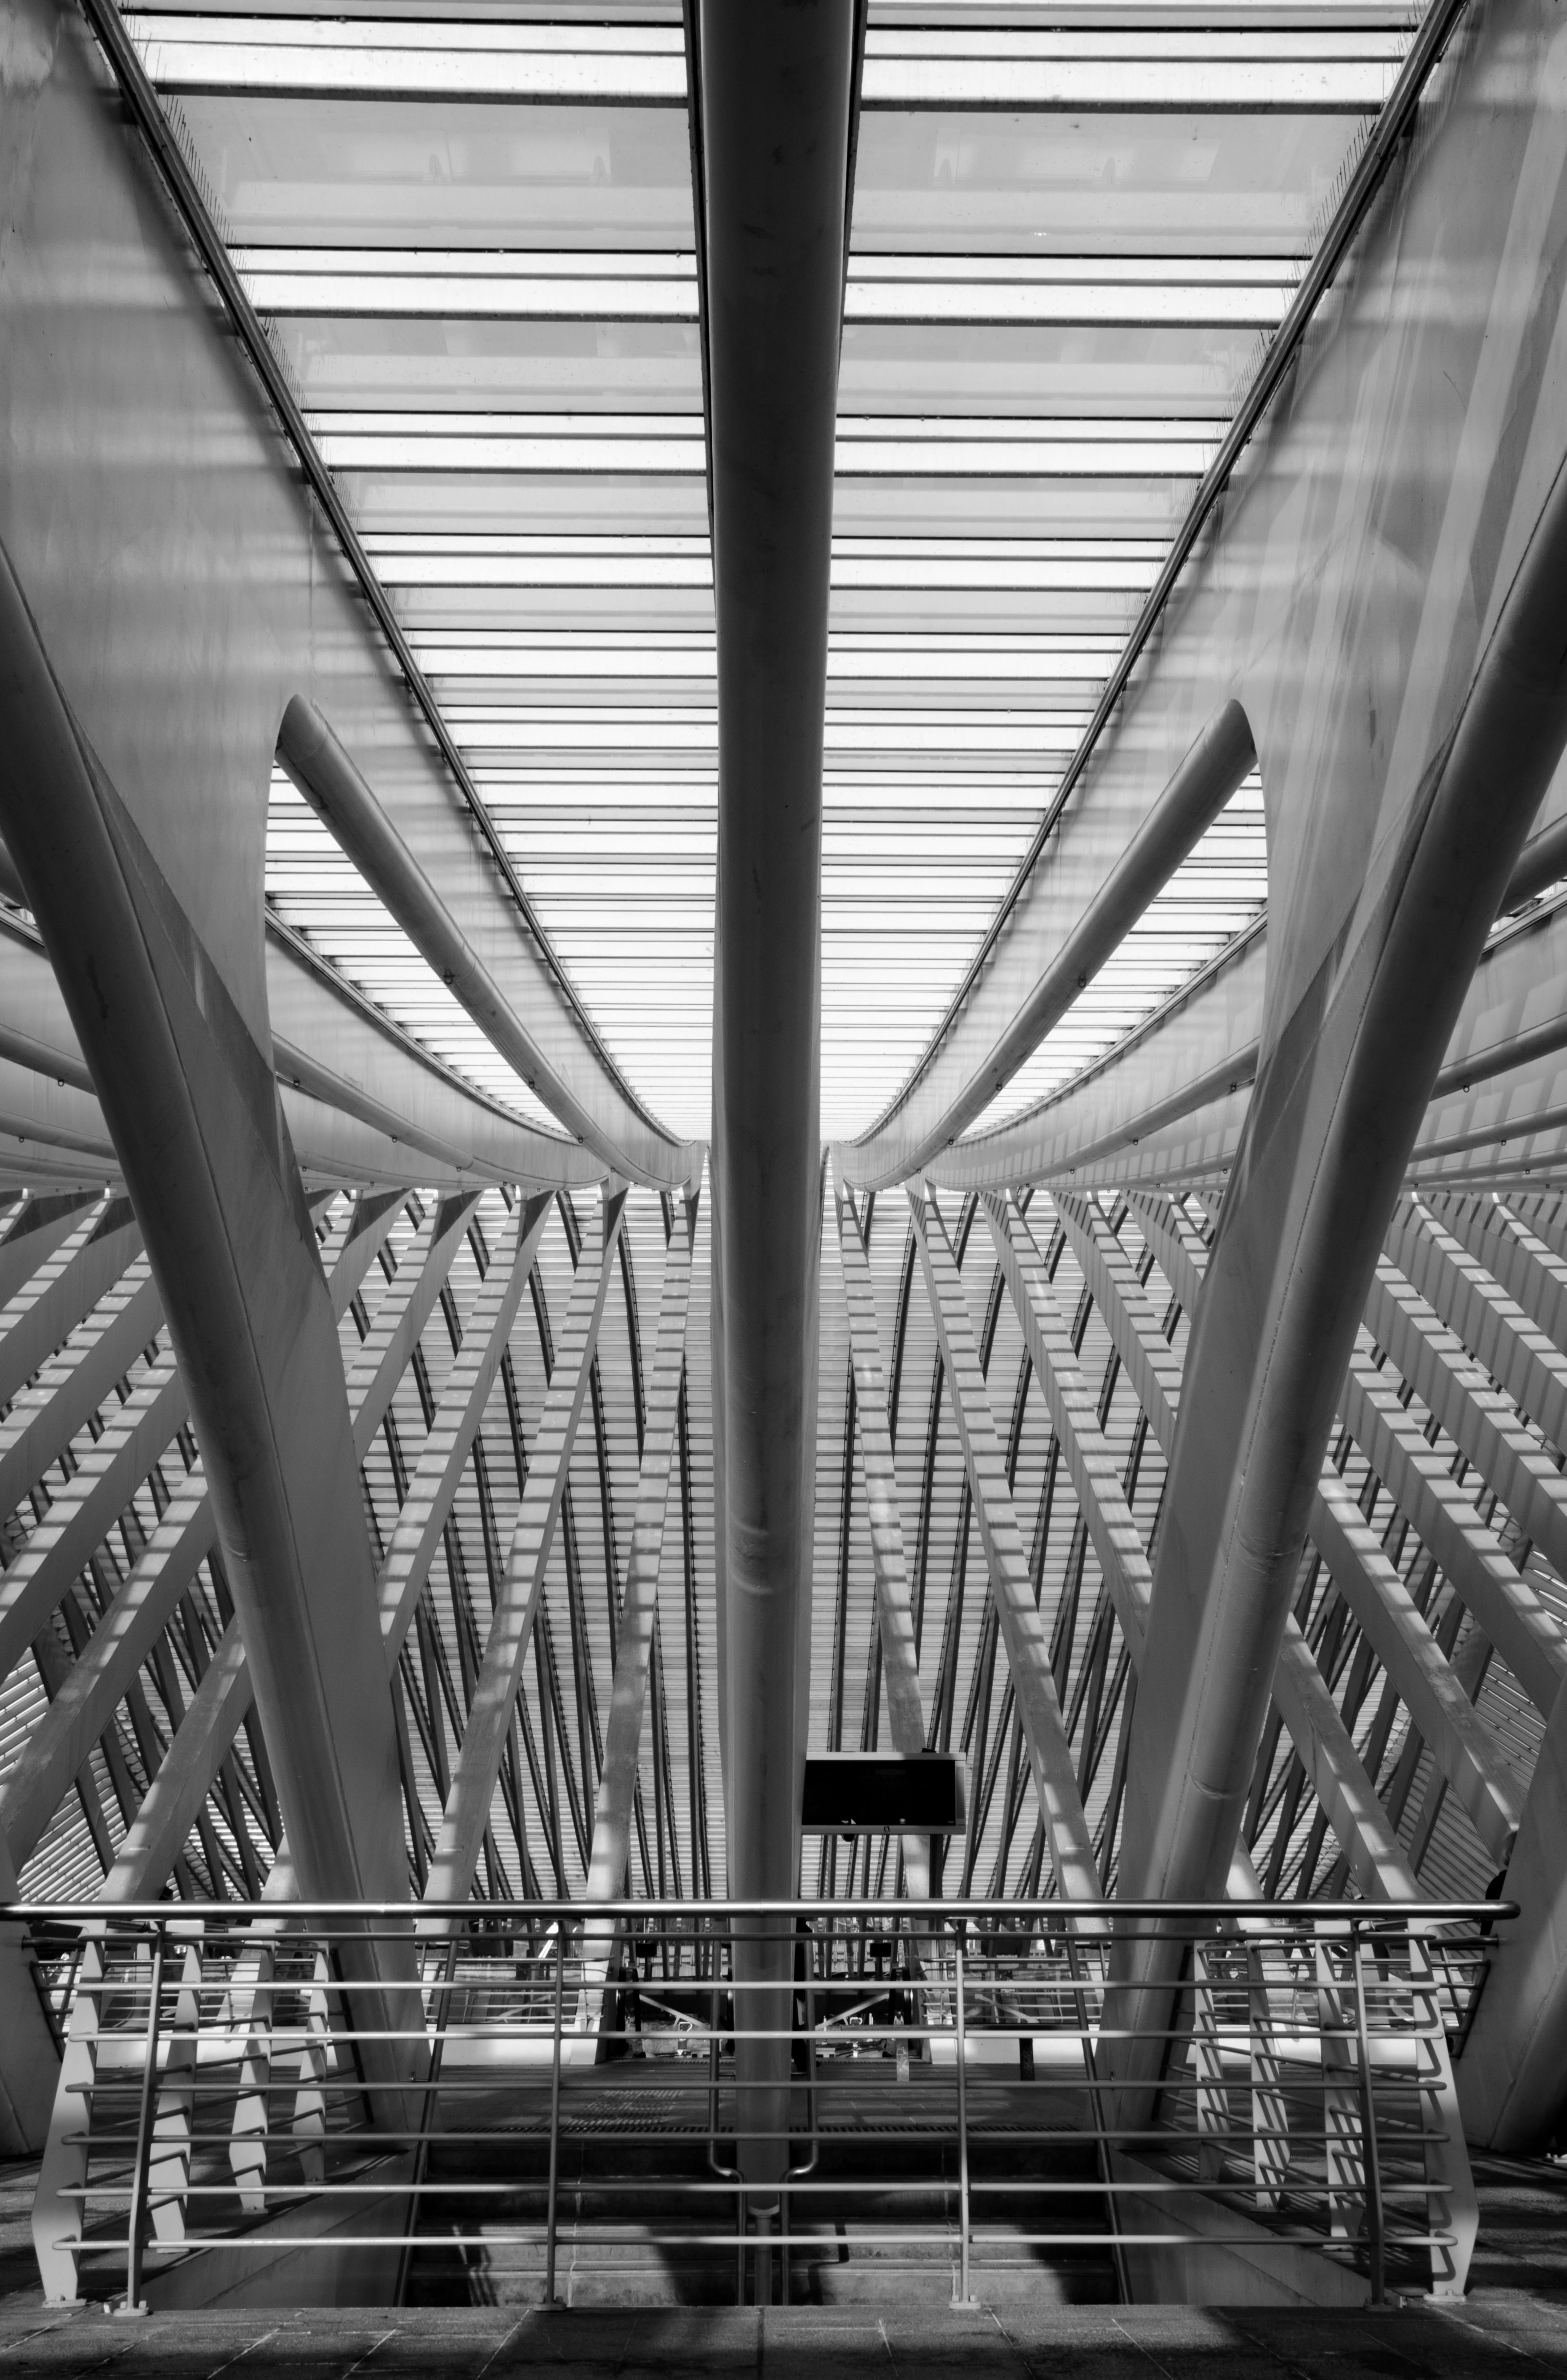
black and white, architecture, structure, bridge, glass, building, train, transport, line, station, black, monochrome, black white, public transport, belgium, lines, departure, columns, symmetry, gallery, railway station, shape, repetition, rhythm, calatrava, liege, guillemins, santiago calatrava, cork guillemins, urban area, monochrome photography